Bollhuset

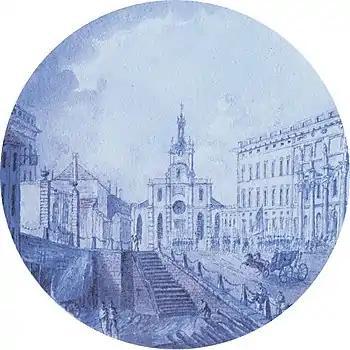
Bollhuset at Slottsbacken in Stockholm during the 1780s. From right to left: Stockholm Palace, Storkyrkan, Bollhuset Theatre and the Tessin Palace (drawing by Martin Rudolf Heland)

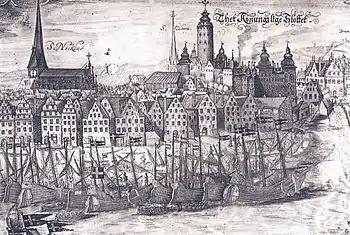
Bollhuset to the left of the royal palace Tre Kronor in 1650. By Wolfgang Hartmann.

Bollhuset, also called ' (The Big Ball House), ' (Ball House Theater), and Gamla Bollhuset (Old Ball House) at various times, was the name of the first theater in Stockholm, Sweden; it was the first Swedish theater and the first real theater building in the whole of Scandinavia. It was built in 1627 for ball sports and used in this way for forty years. The name Lejonkulan, however, was, in fact, the name of a different building, which was also used by the same theater in the 17th century.